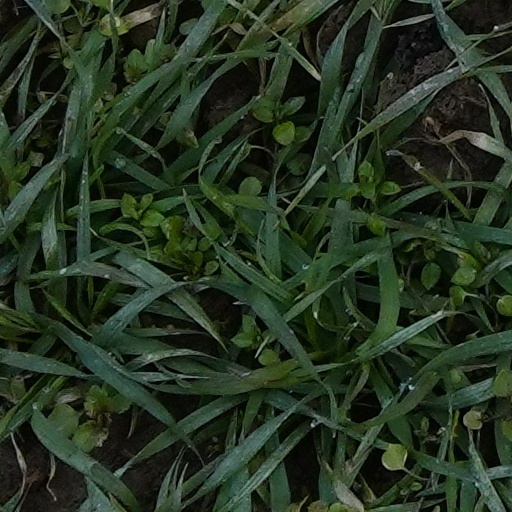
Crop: wheat